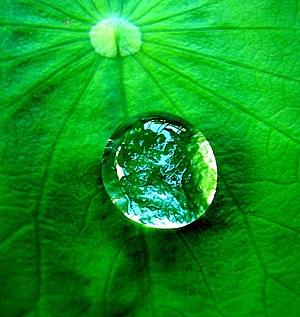
Une goutte est une petite quantité de liquide où la tension de surface est importante. La plus petite gouttelette d'eau analysée qui comporte le nombre de 3 × 10²⁰ molécules d'eau reste une superstructure géante à l'échelle de la molécule.